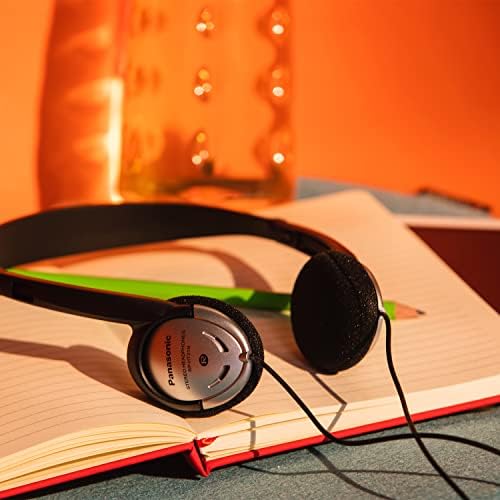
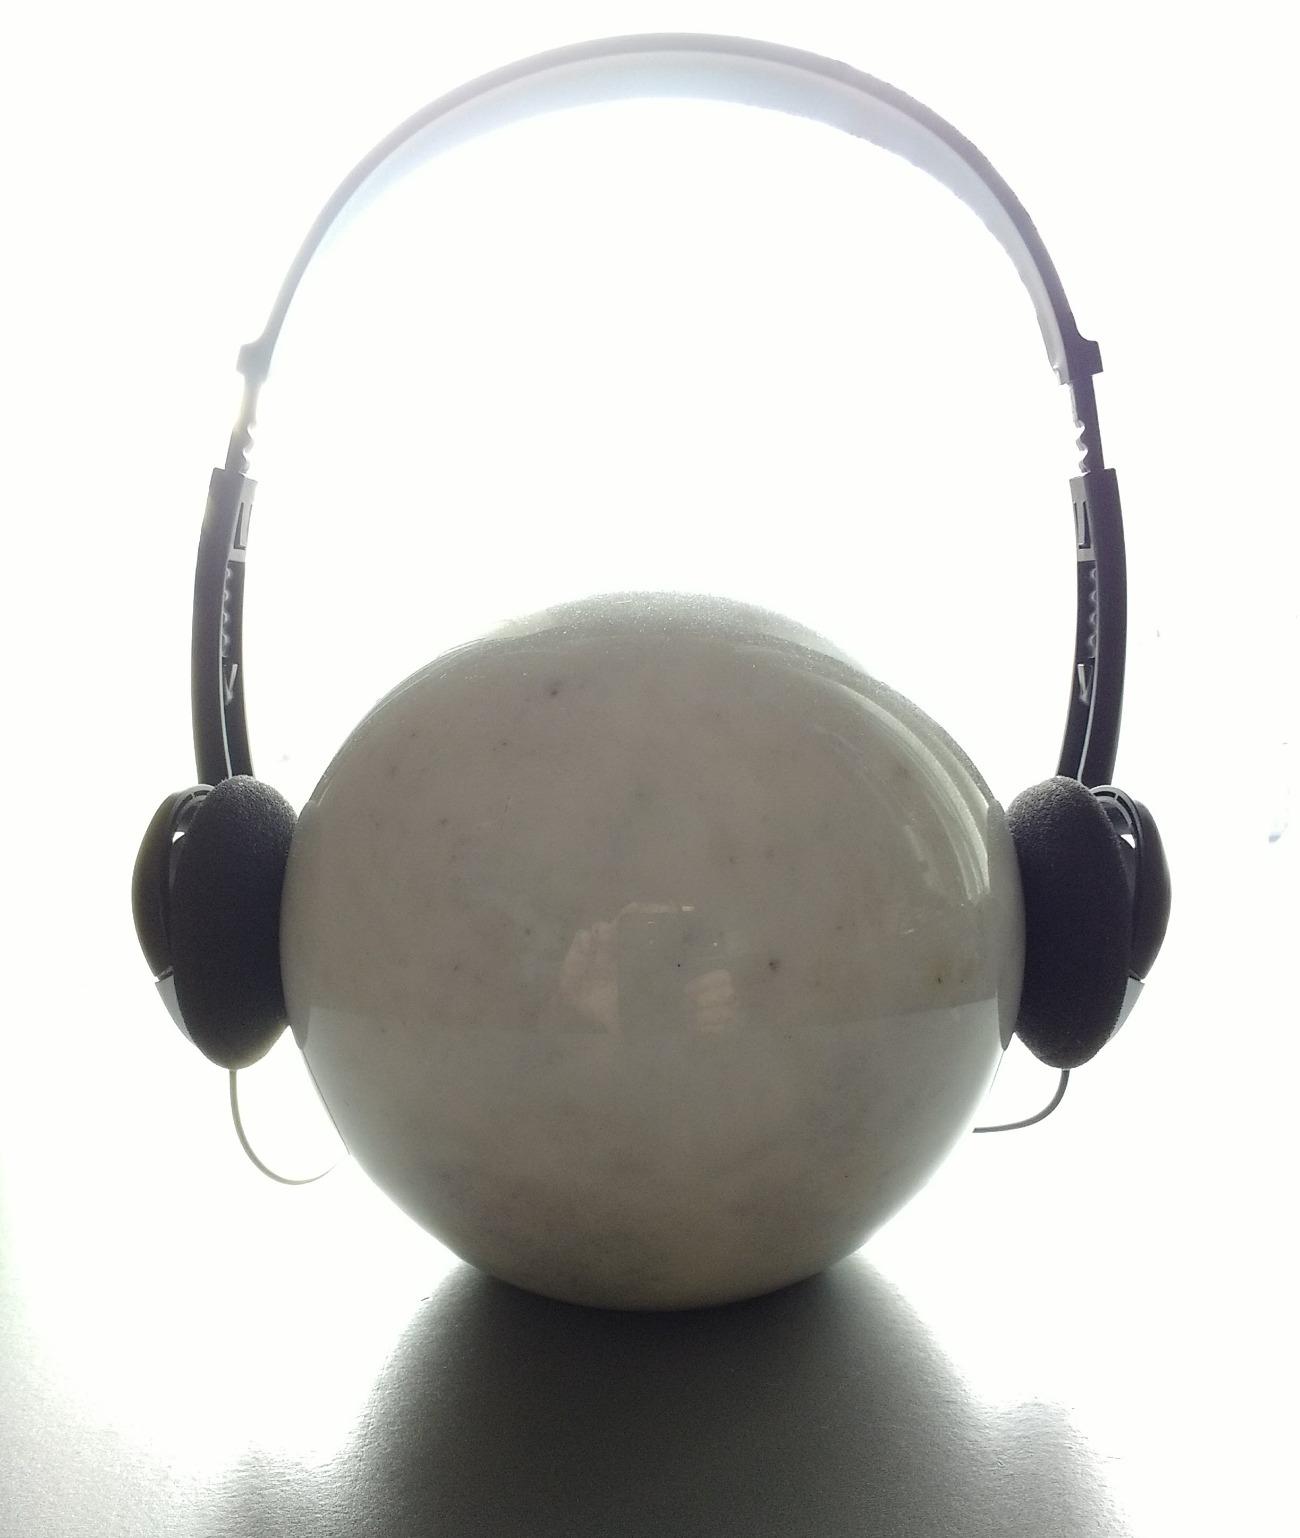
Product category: headphones
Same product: yes